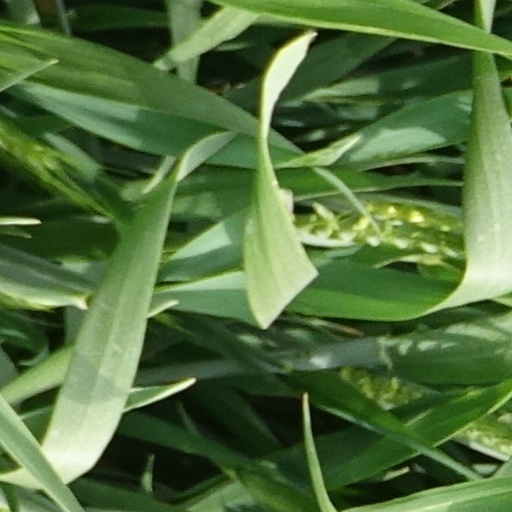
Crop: wheat